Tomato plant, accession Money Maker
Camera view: horizontal (90 deg, fisheye); turntable rotation: 120 degrees
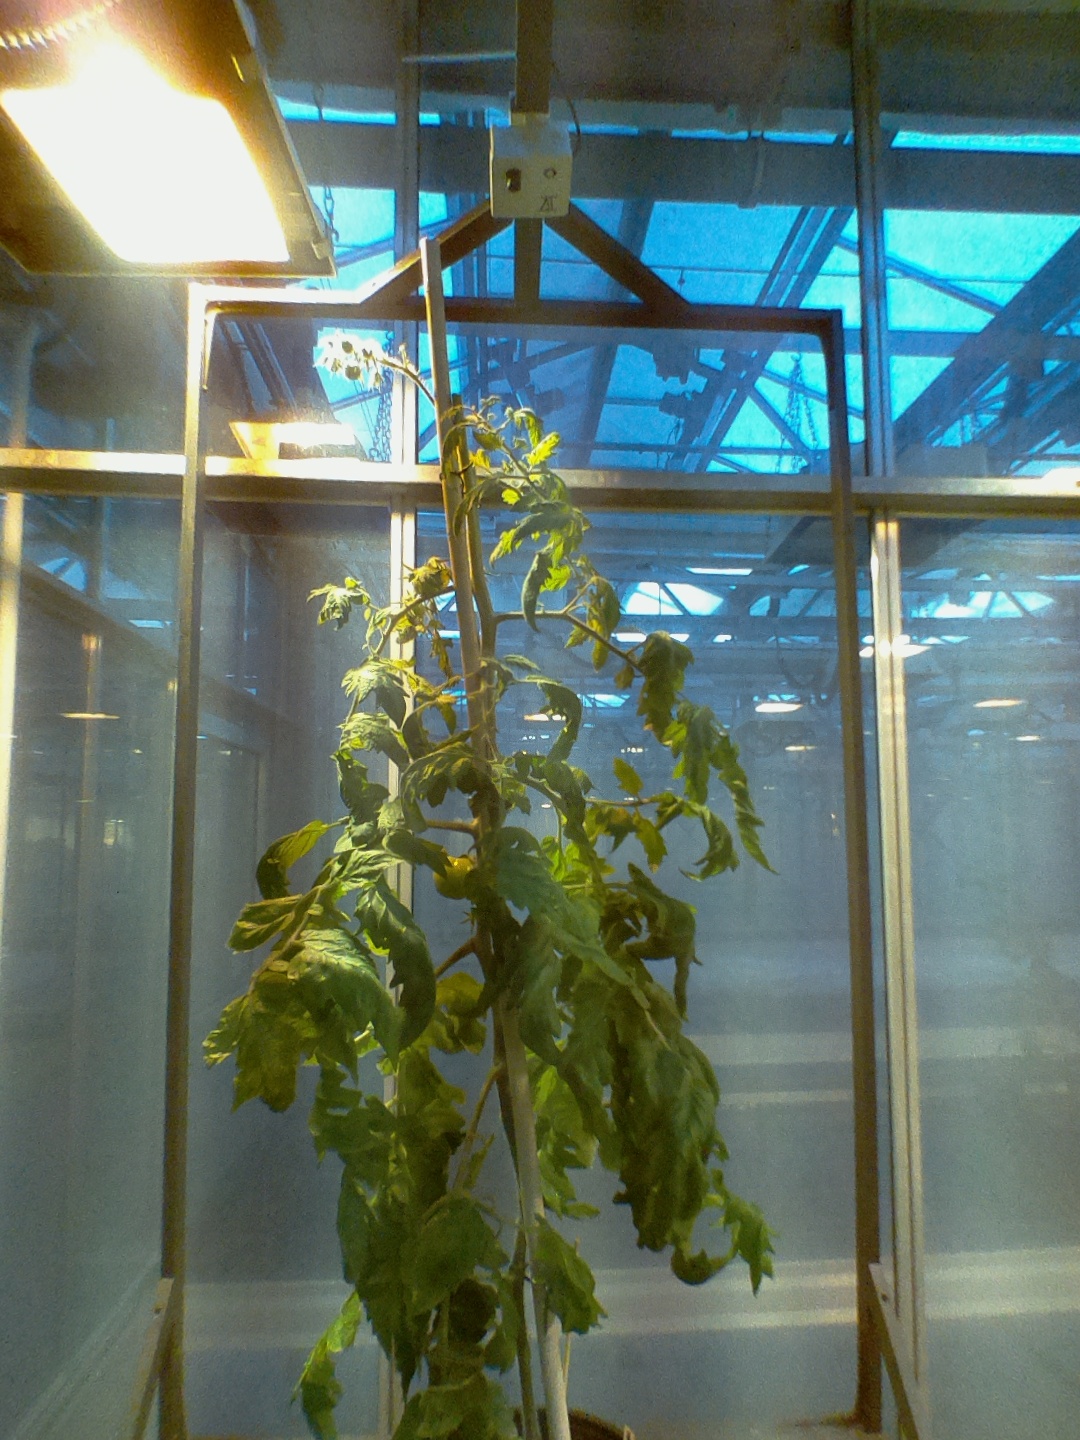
BBCH growth stage 77: 70%-80% of final fruit size